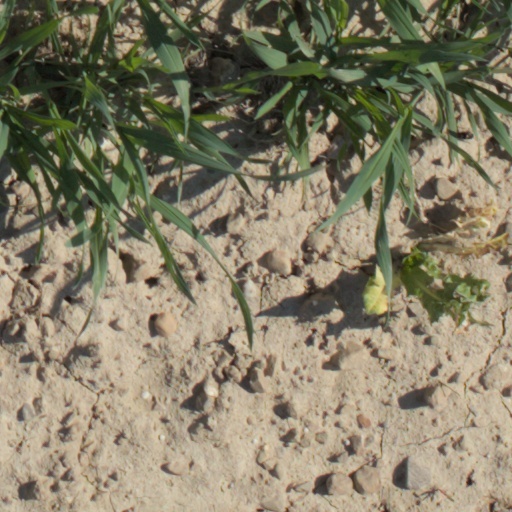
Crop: wheat